Vincent Mundraby

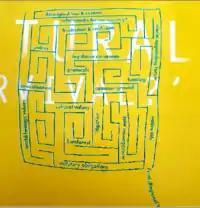
Which Way our Cultural Survival?

Where in 1987, large proportions of the Mandingalpay Yidinji Peoples lands and forests were compulsorily placed and statutorily seized by the Australian Government onto the United Nations' World Heritage list, to be forever protected and preserved as World Heritage, Vincent Mundraby subsequently made significant efforts to see his own Mandingalpay Yidinji People, his fellow Yidinji People, and all the other Aboriginal Peoples (aka Bama) of the Wet Tropics World Heritage area take maximum responsibility and control from State Authorities and Agencies to themselves manage, live off, and make a living from the Wet Tropics World Heritage listed lands and forests.